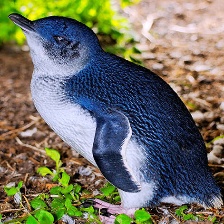
Species: FAIRY PENGUIN
Scientific name: EUDYPTULA MINOR
ImageNet parent category: king_penguin